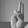
ASL letter: U